Joseph R. Knowland

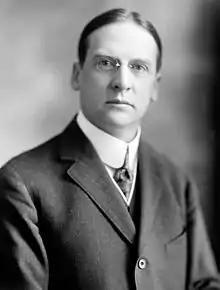
Knowland, 1905–1945

Joseph Russell Knowland (August 5, 1873 – February 1, 1966) was an American politician and newspaper publisher. He served as a member of the United States House of Representatives from California and was owner, editor and publisher of the "Oakland Tribune". He was the father of United States Senator William F. Knowland.